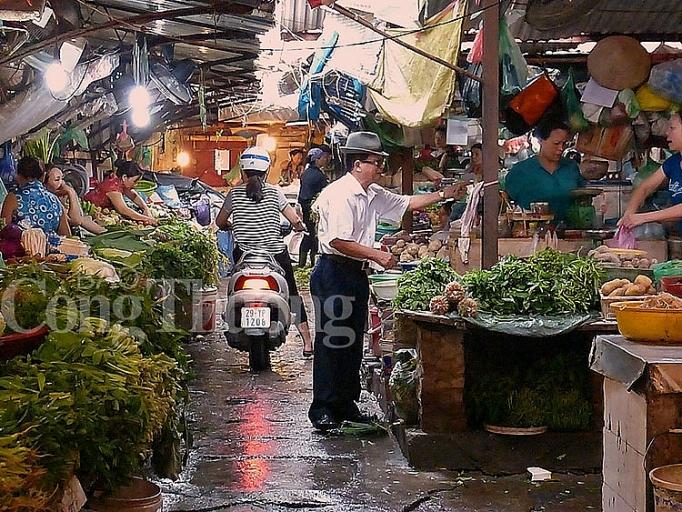
có một người đang lái xe máy trong lối đi của khu chợ